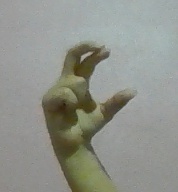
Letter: thal